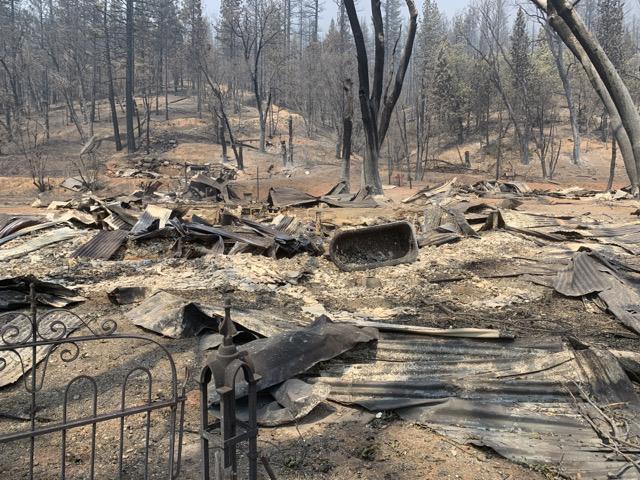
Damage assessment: destroyed